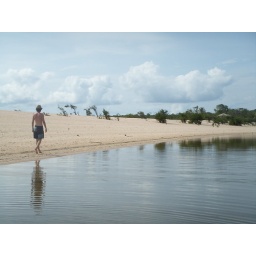
White sand beach in the middle of the Amazon